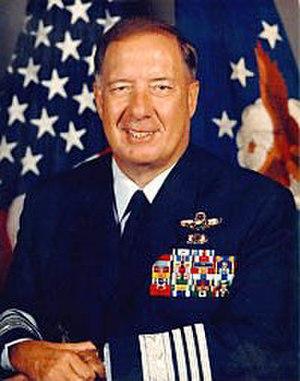
L’United States Space Command est un des onze commandements interarmées de combat des forces armées des États-Unis, chargé des opérations spatiales.